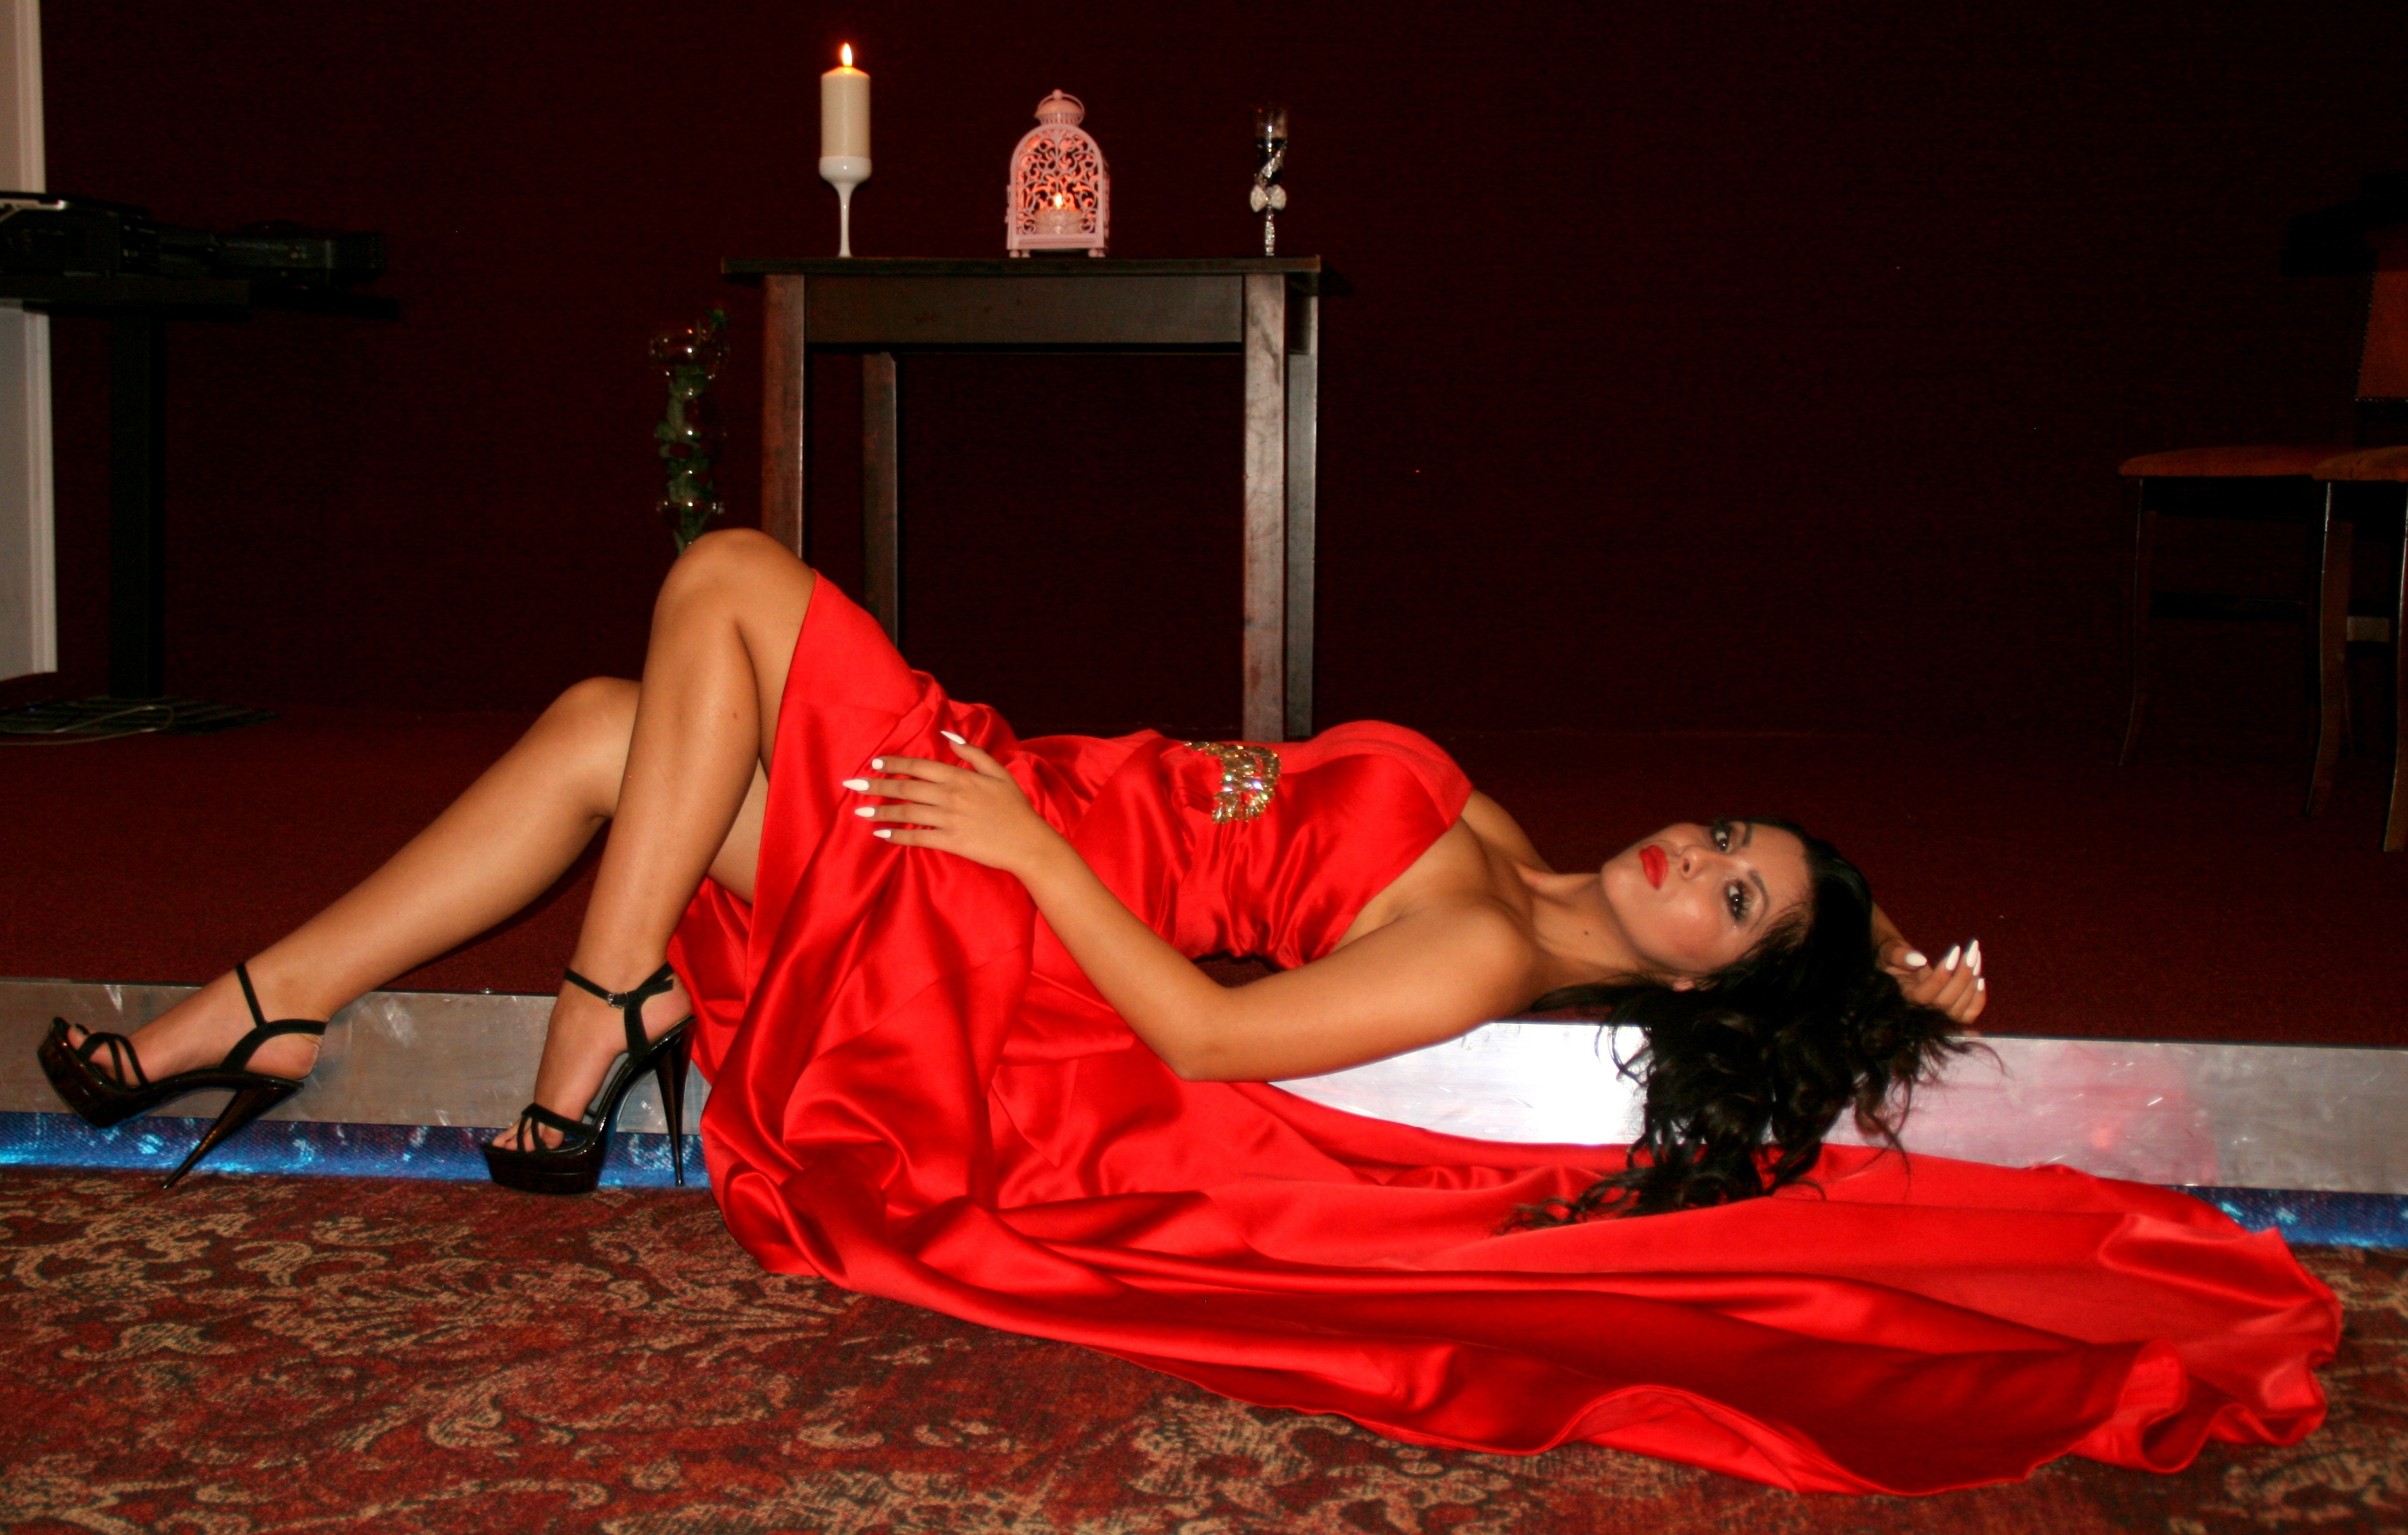
girl, leg, dance, model, red, sitting, human body, performance art, dress, beauty, sensuality, photo shoot